Jindřich Suza

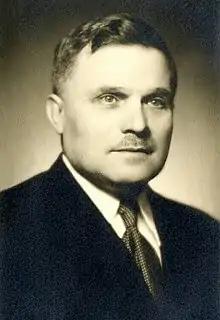
Jindřich Suza, circa 1920

Jindřich Suza (12 January 1890 – 19 November 1951) was a Czech professor of botany. He specialised in lichenology and phytogeography.